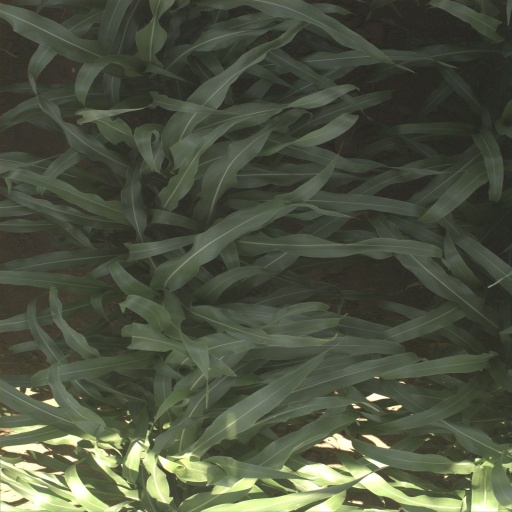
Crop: sorghum